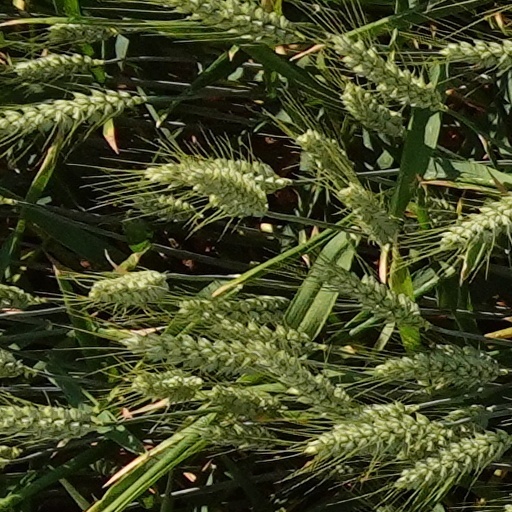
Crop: wheat